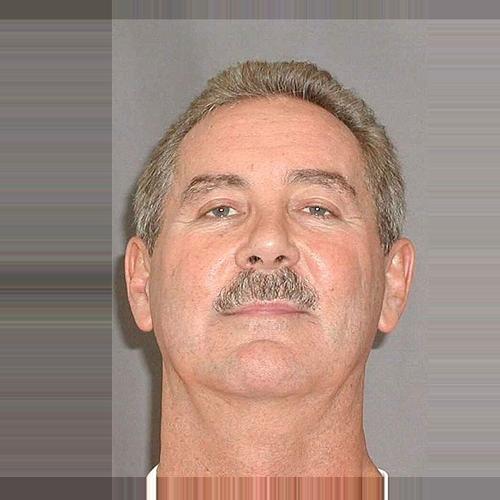
Age: 58